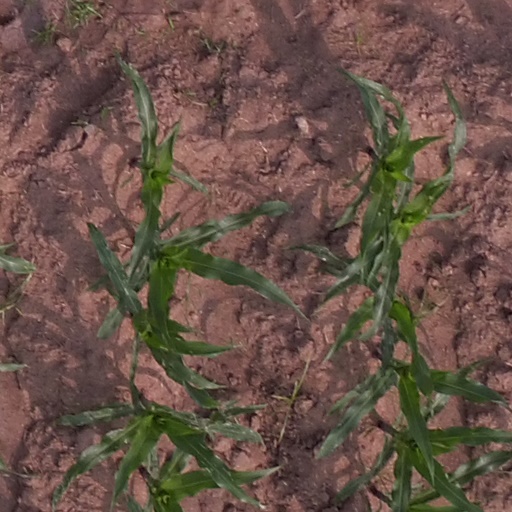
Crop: maize; corn